Ronda Rousey

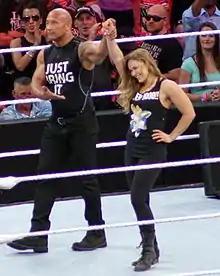
Rousey with The Rock at WrestleMania 31

The Four Horsewomen were acknowledged on camera and commentary as such, in the front row at WWE's SummerSlam event on August 17, 2014. The group also went backstage during the event, meeting Paul Heyman, among others. Rousey was interviewed by WWE.com that night; when asked if she, like Brock Lesnar, would cross over to wrestling, she replied: "You never know".